Collections maintenance

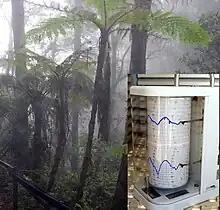
A cloud forest and a hygrometer

Agents of deterioration are forces which act upon materials and cause them to degrade over time. There are ten main agents of deterioration which should be monitored on a regular basis and guarded against as a part of collections maintenance. These are temperature, incorrect relative humidity, light, dust & pollutants, pests, physical force, theft & vandalism, fire, water, and custodial neglect. It is important to recognize the type of damage each agent may present as well as ways to mitigate harmful effects.